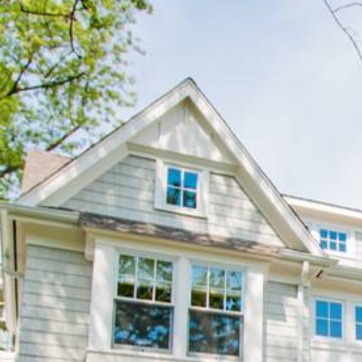
Material: glass